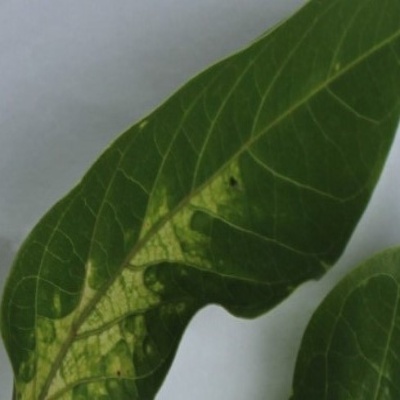
Crop: Cassava
Condition: mosaic